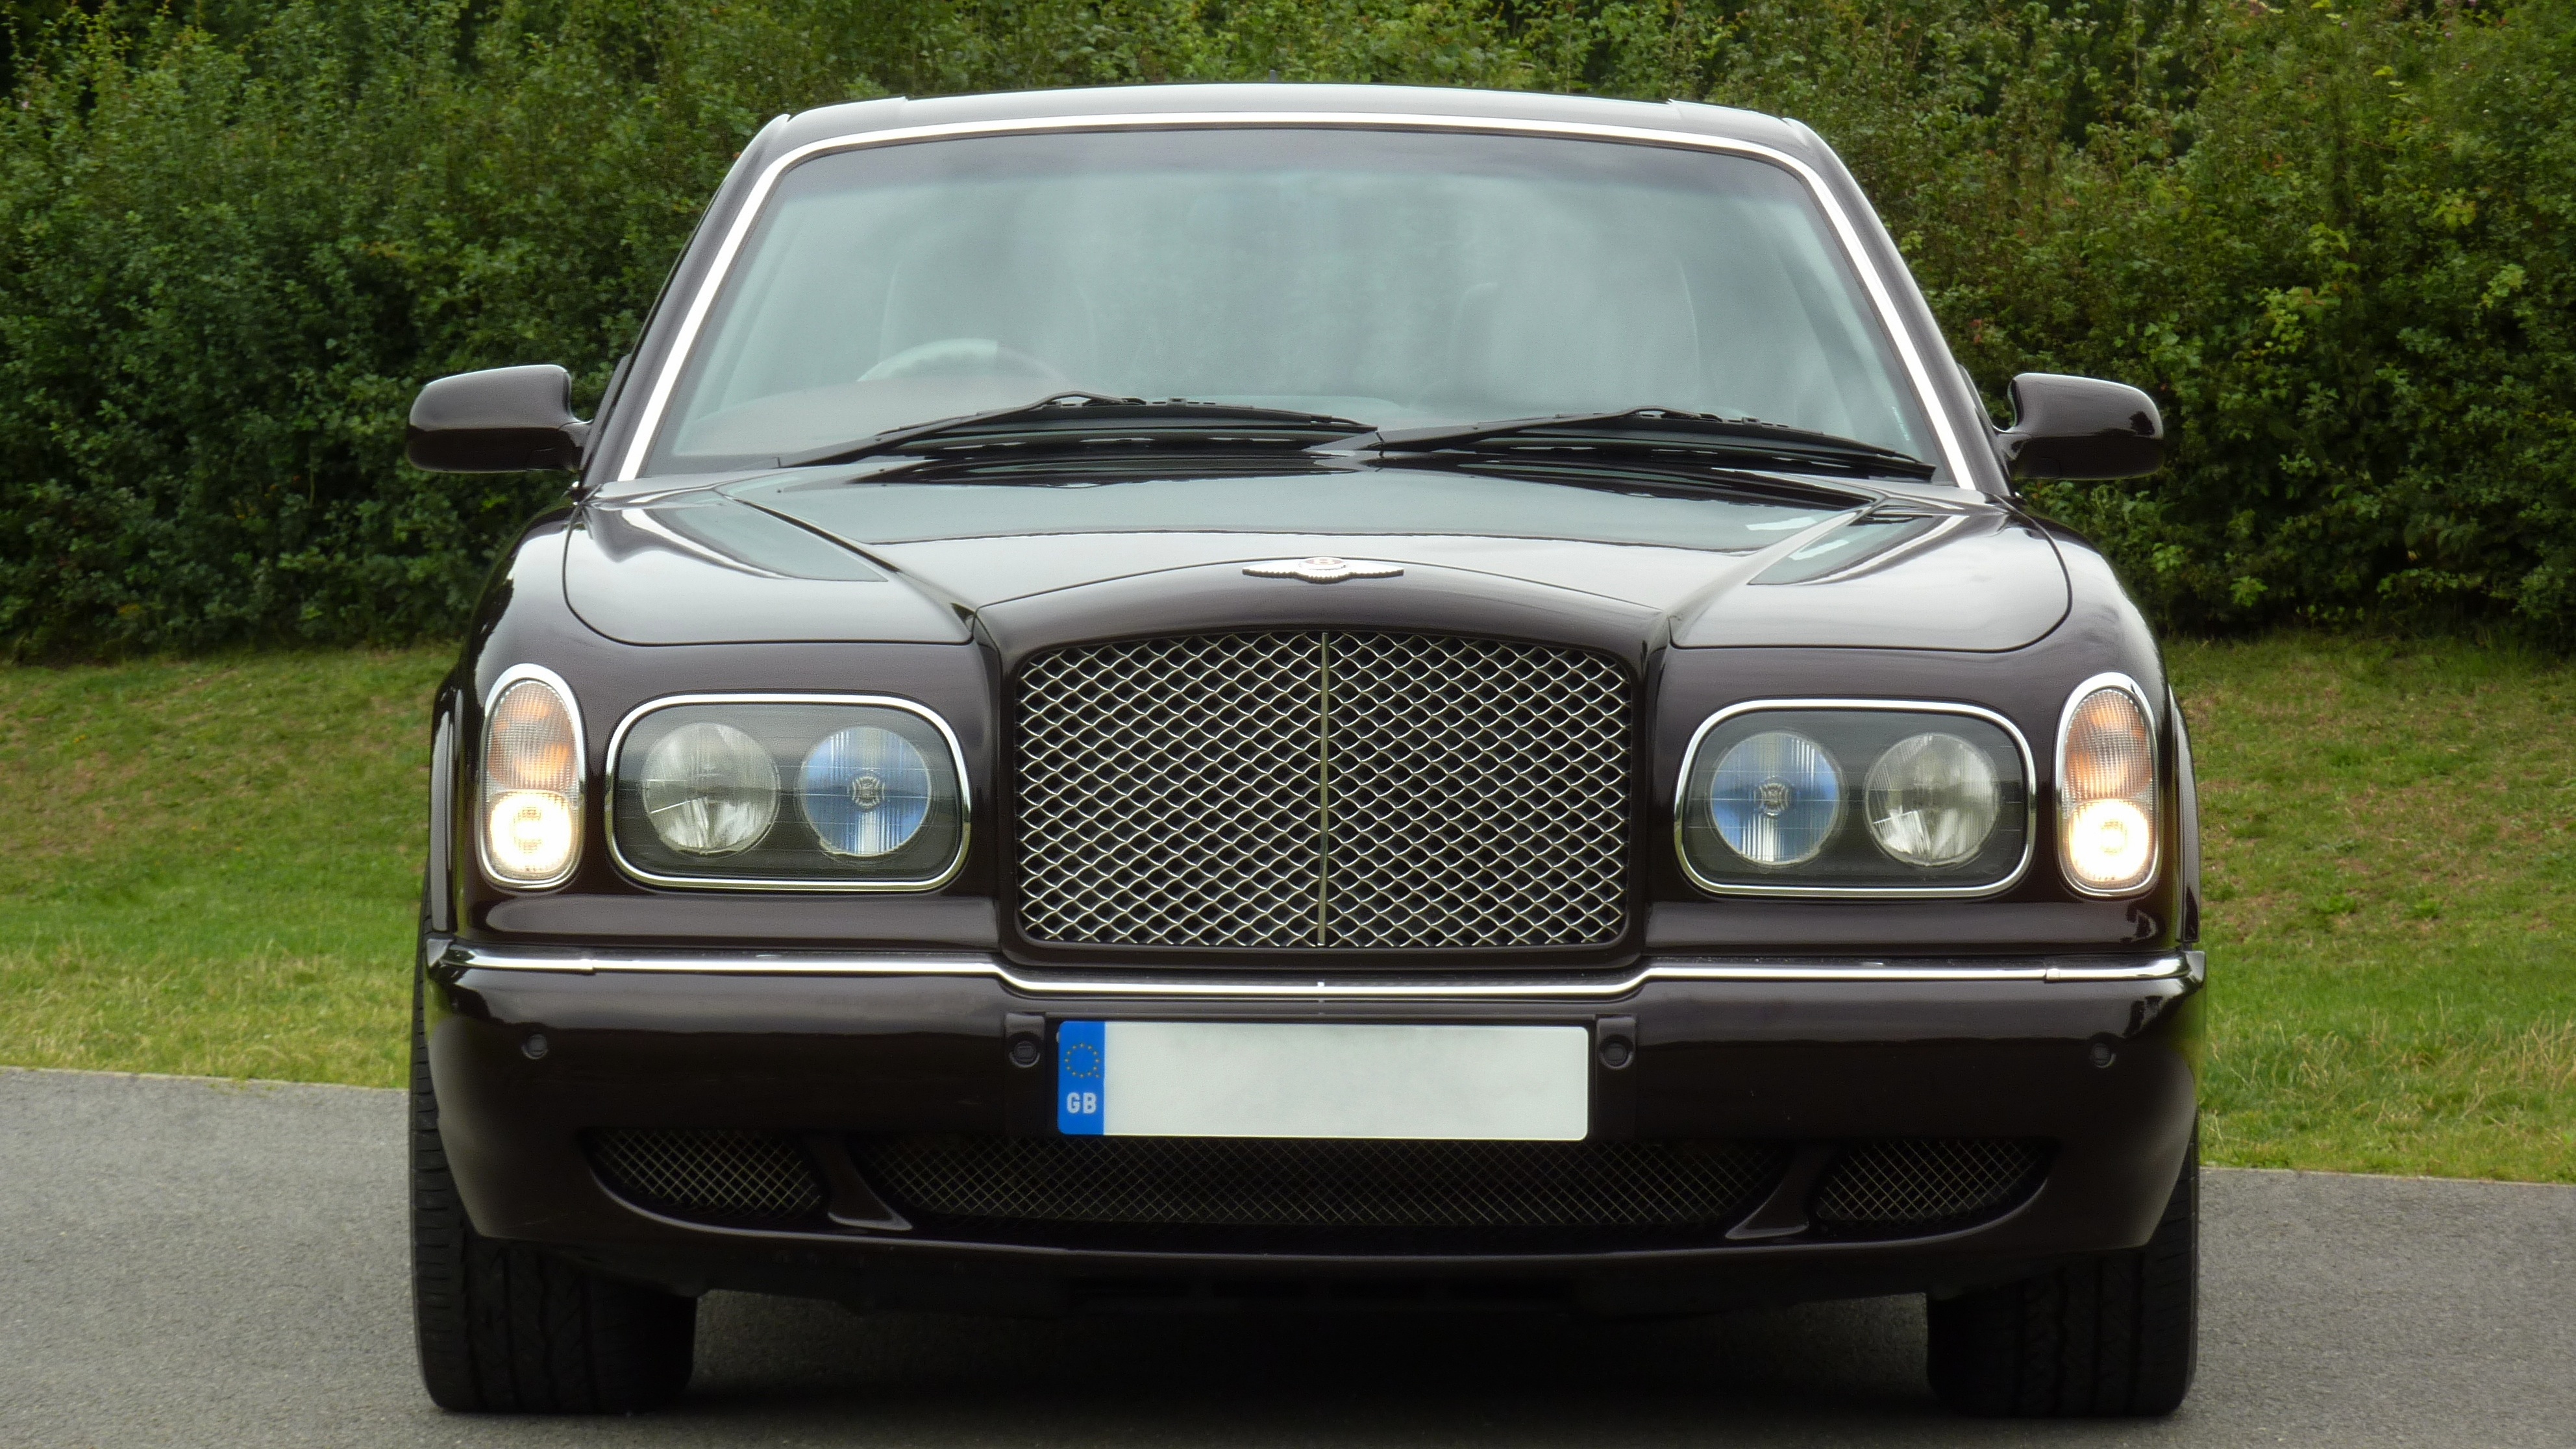
technology, leather, car, vintage, wheel, automobile, seat, interior, window, old, transportation, transport, vehicle, equipment, gear, drive, auto, headlight, speed, dashboard, speedometer, automotive, cockpit, sports car, headlamp, bumper, power, chrome, engineering, luxury, design, engine, steering, motor, sedan, control, style, front, classic, convertible, expensive, fast, bentley, panel, metallic, stylish, airbag, land vehicle, automobile make, automotive exterior, luxury vehicle, performance car, executive car, bentley arnage, rolls royce silver seraph, bentley brooklands